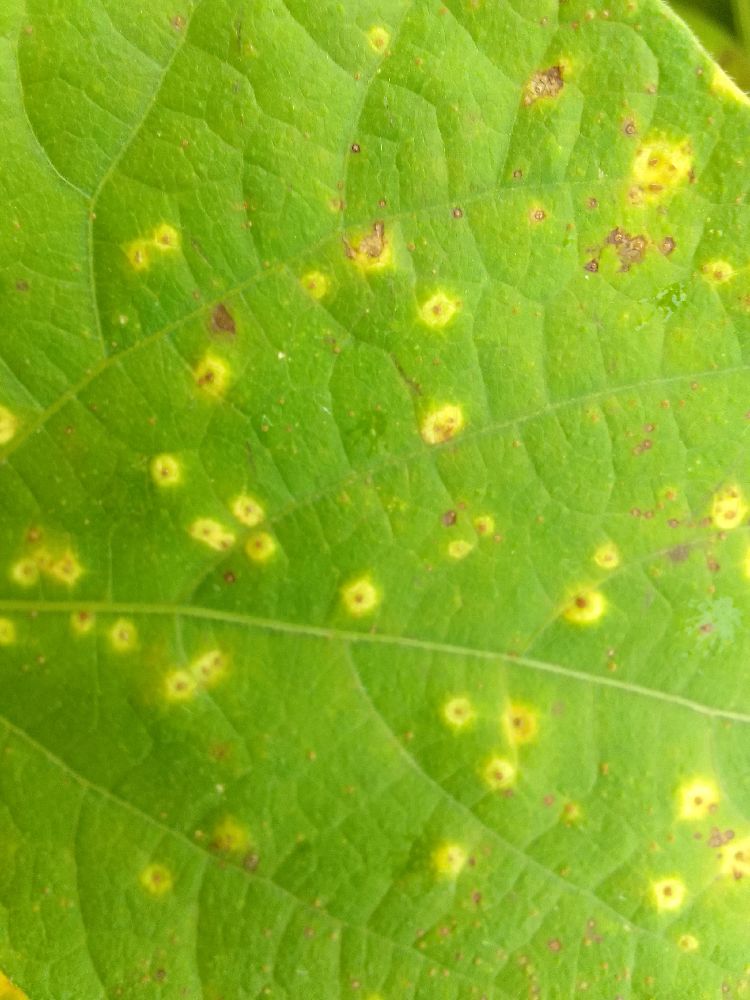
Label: rust